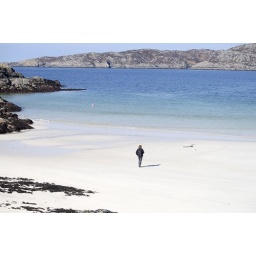
Achmelvich beach near Ullapool west coast Scotland